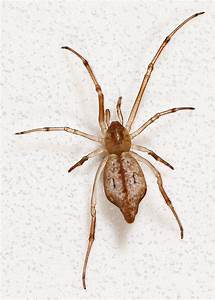
Label: ragno